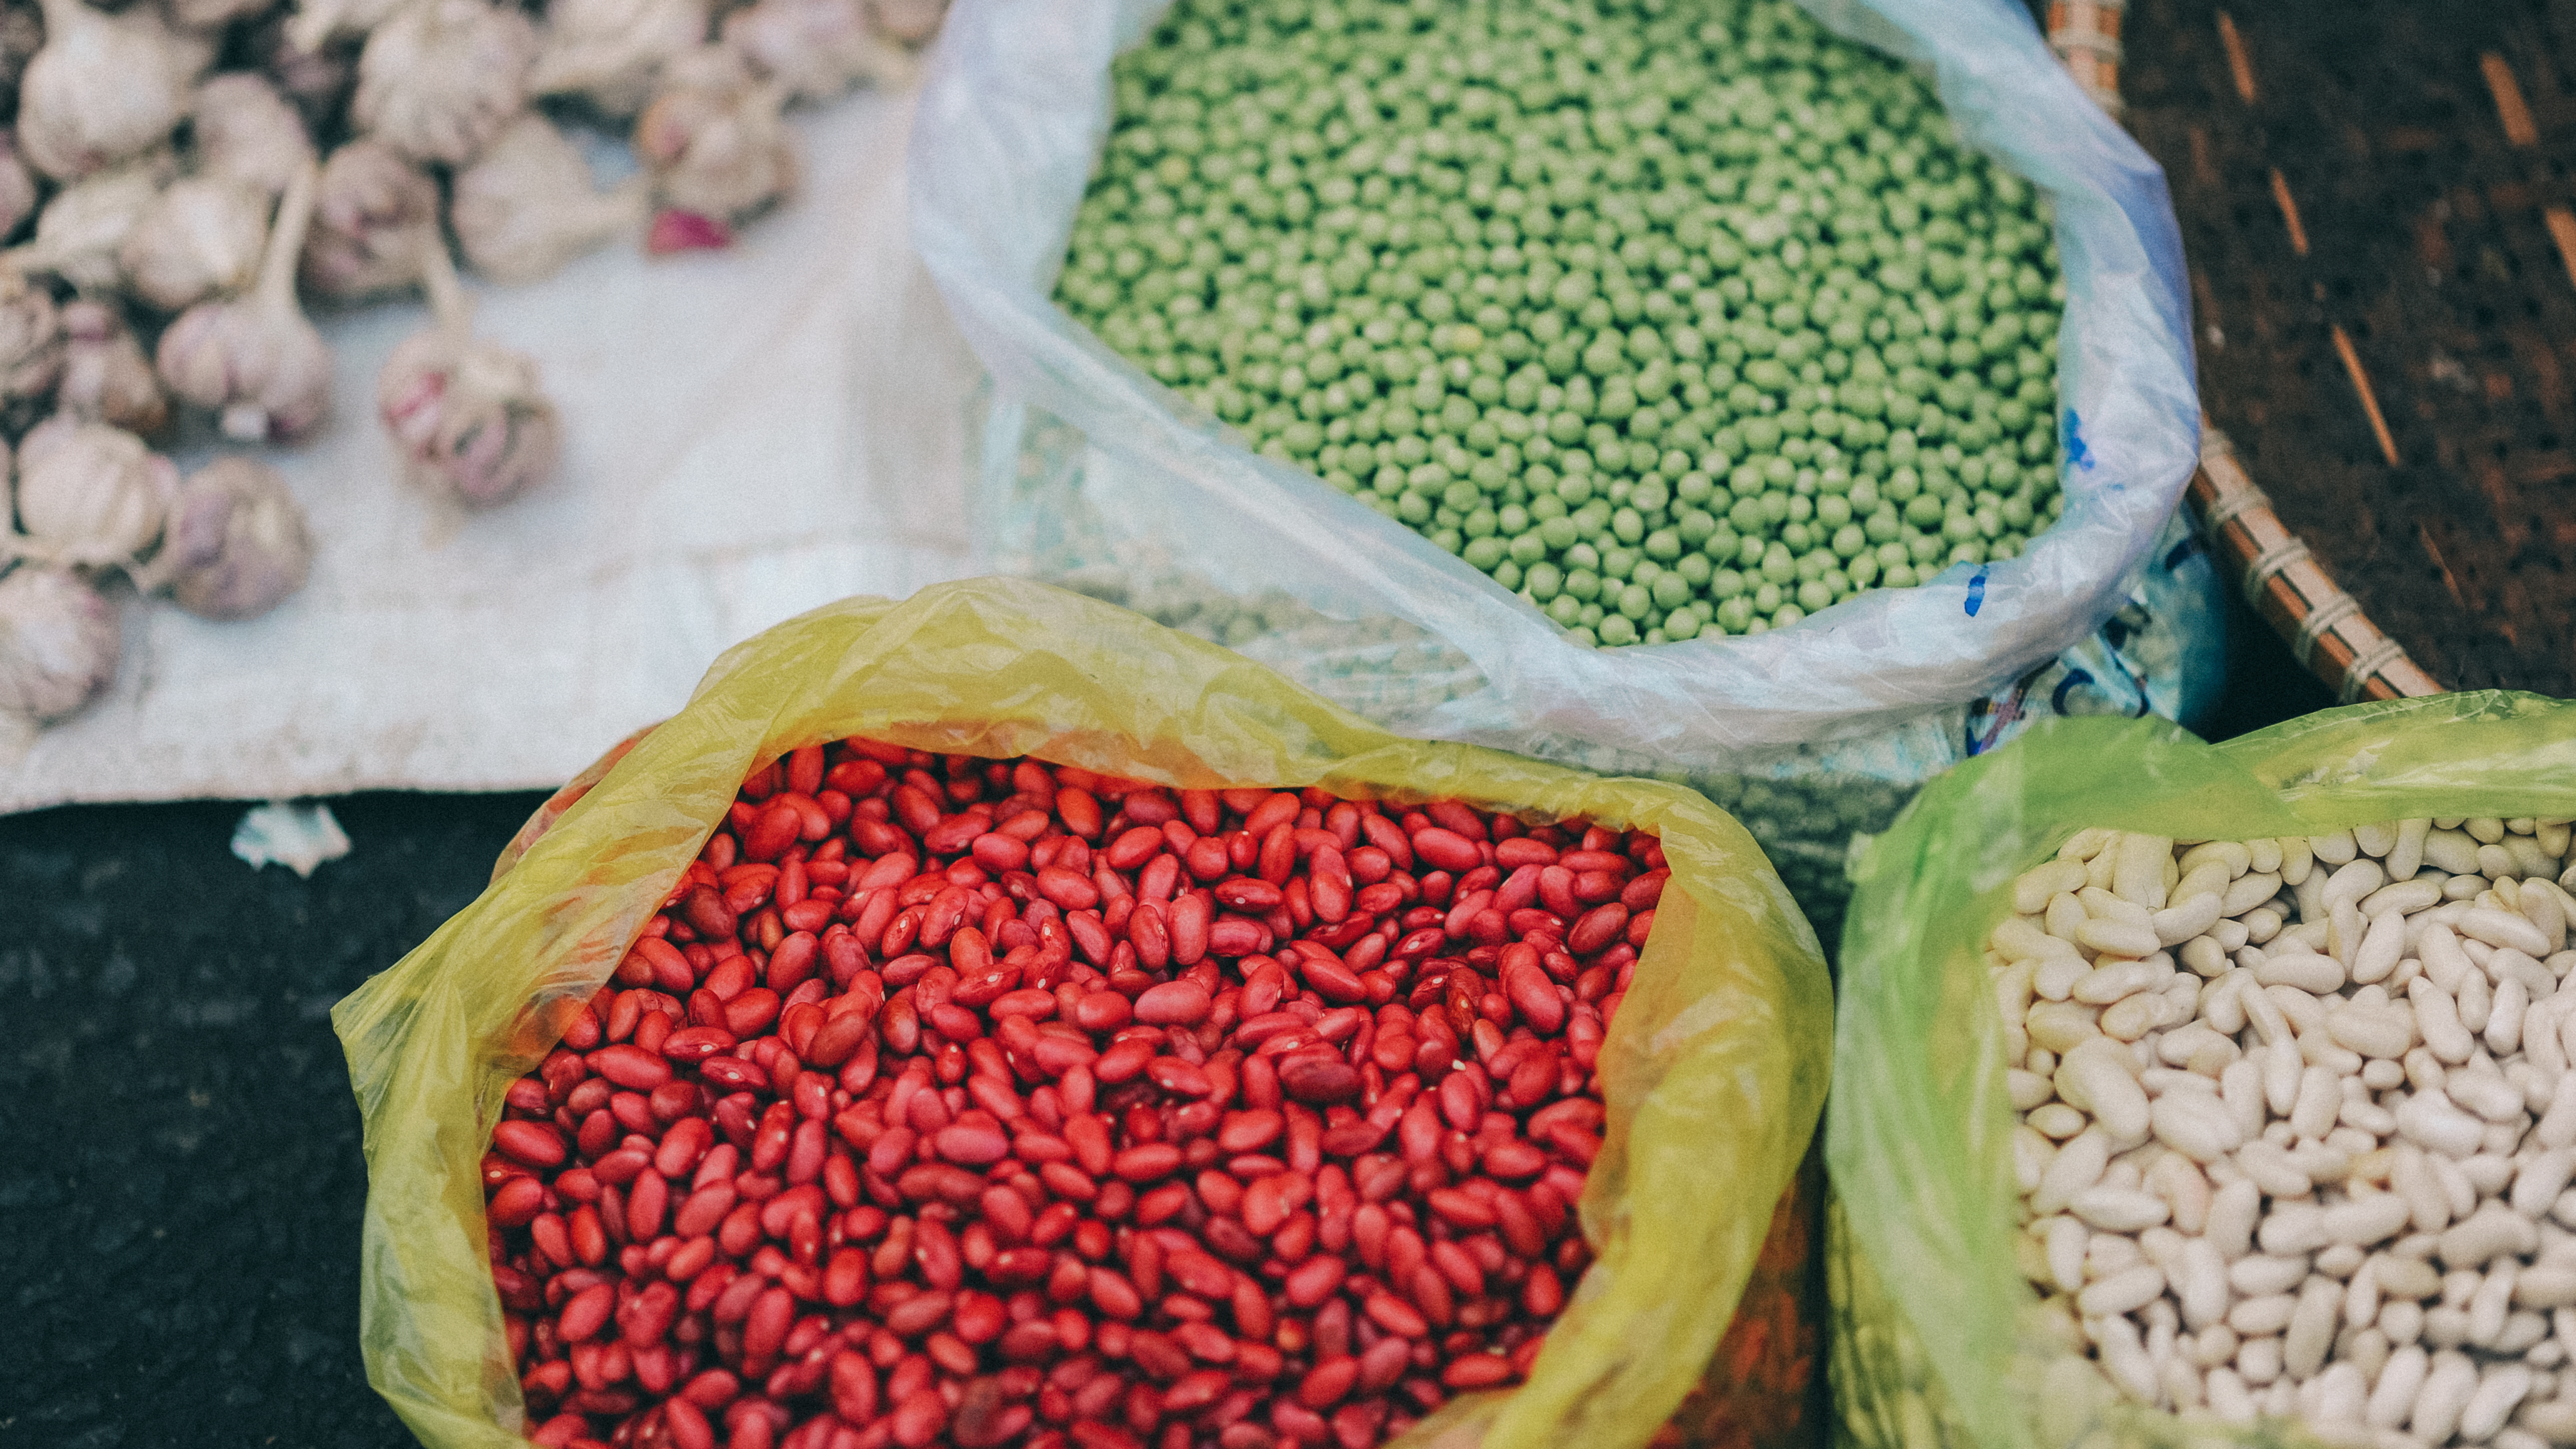
photography, wallpaper, portrait, landscape, cute, lovely, happy, alive, natural, beautiful, beauty, live, local food, produce, natural foods, superfood, vegetable, food, spice, fruit, vegetarian food, commodity, ingredient, pulse